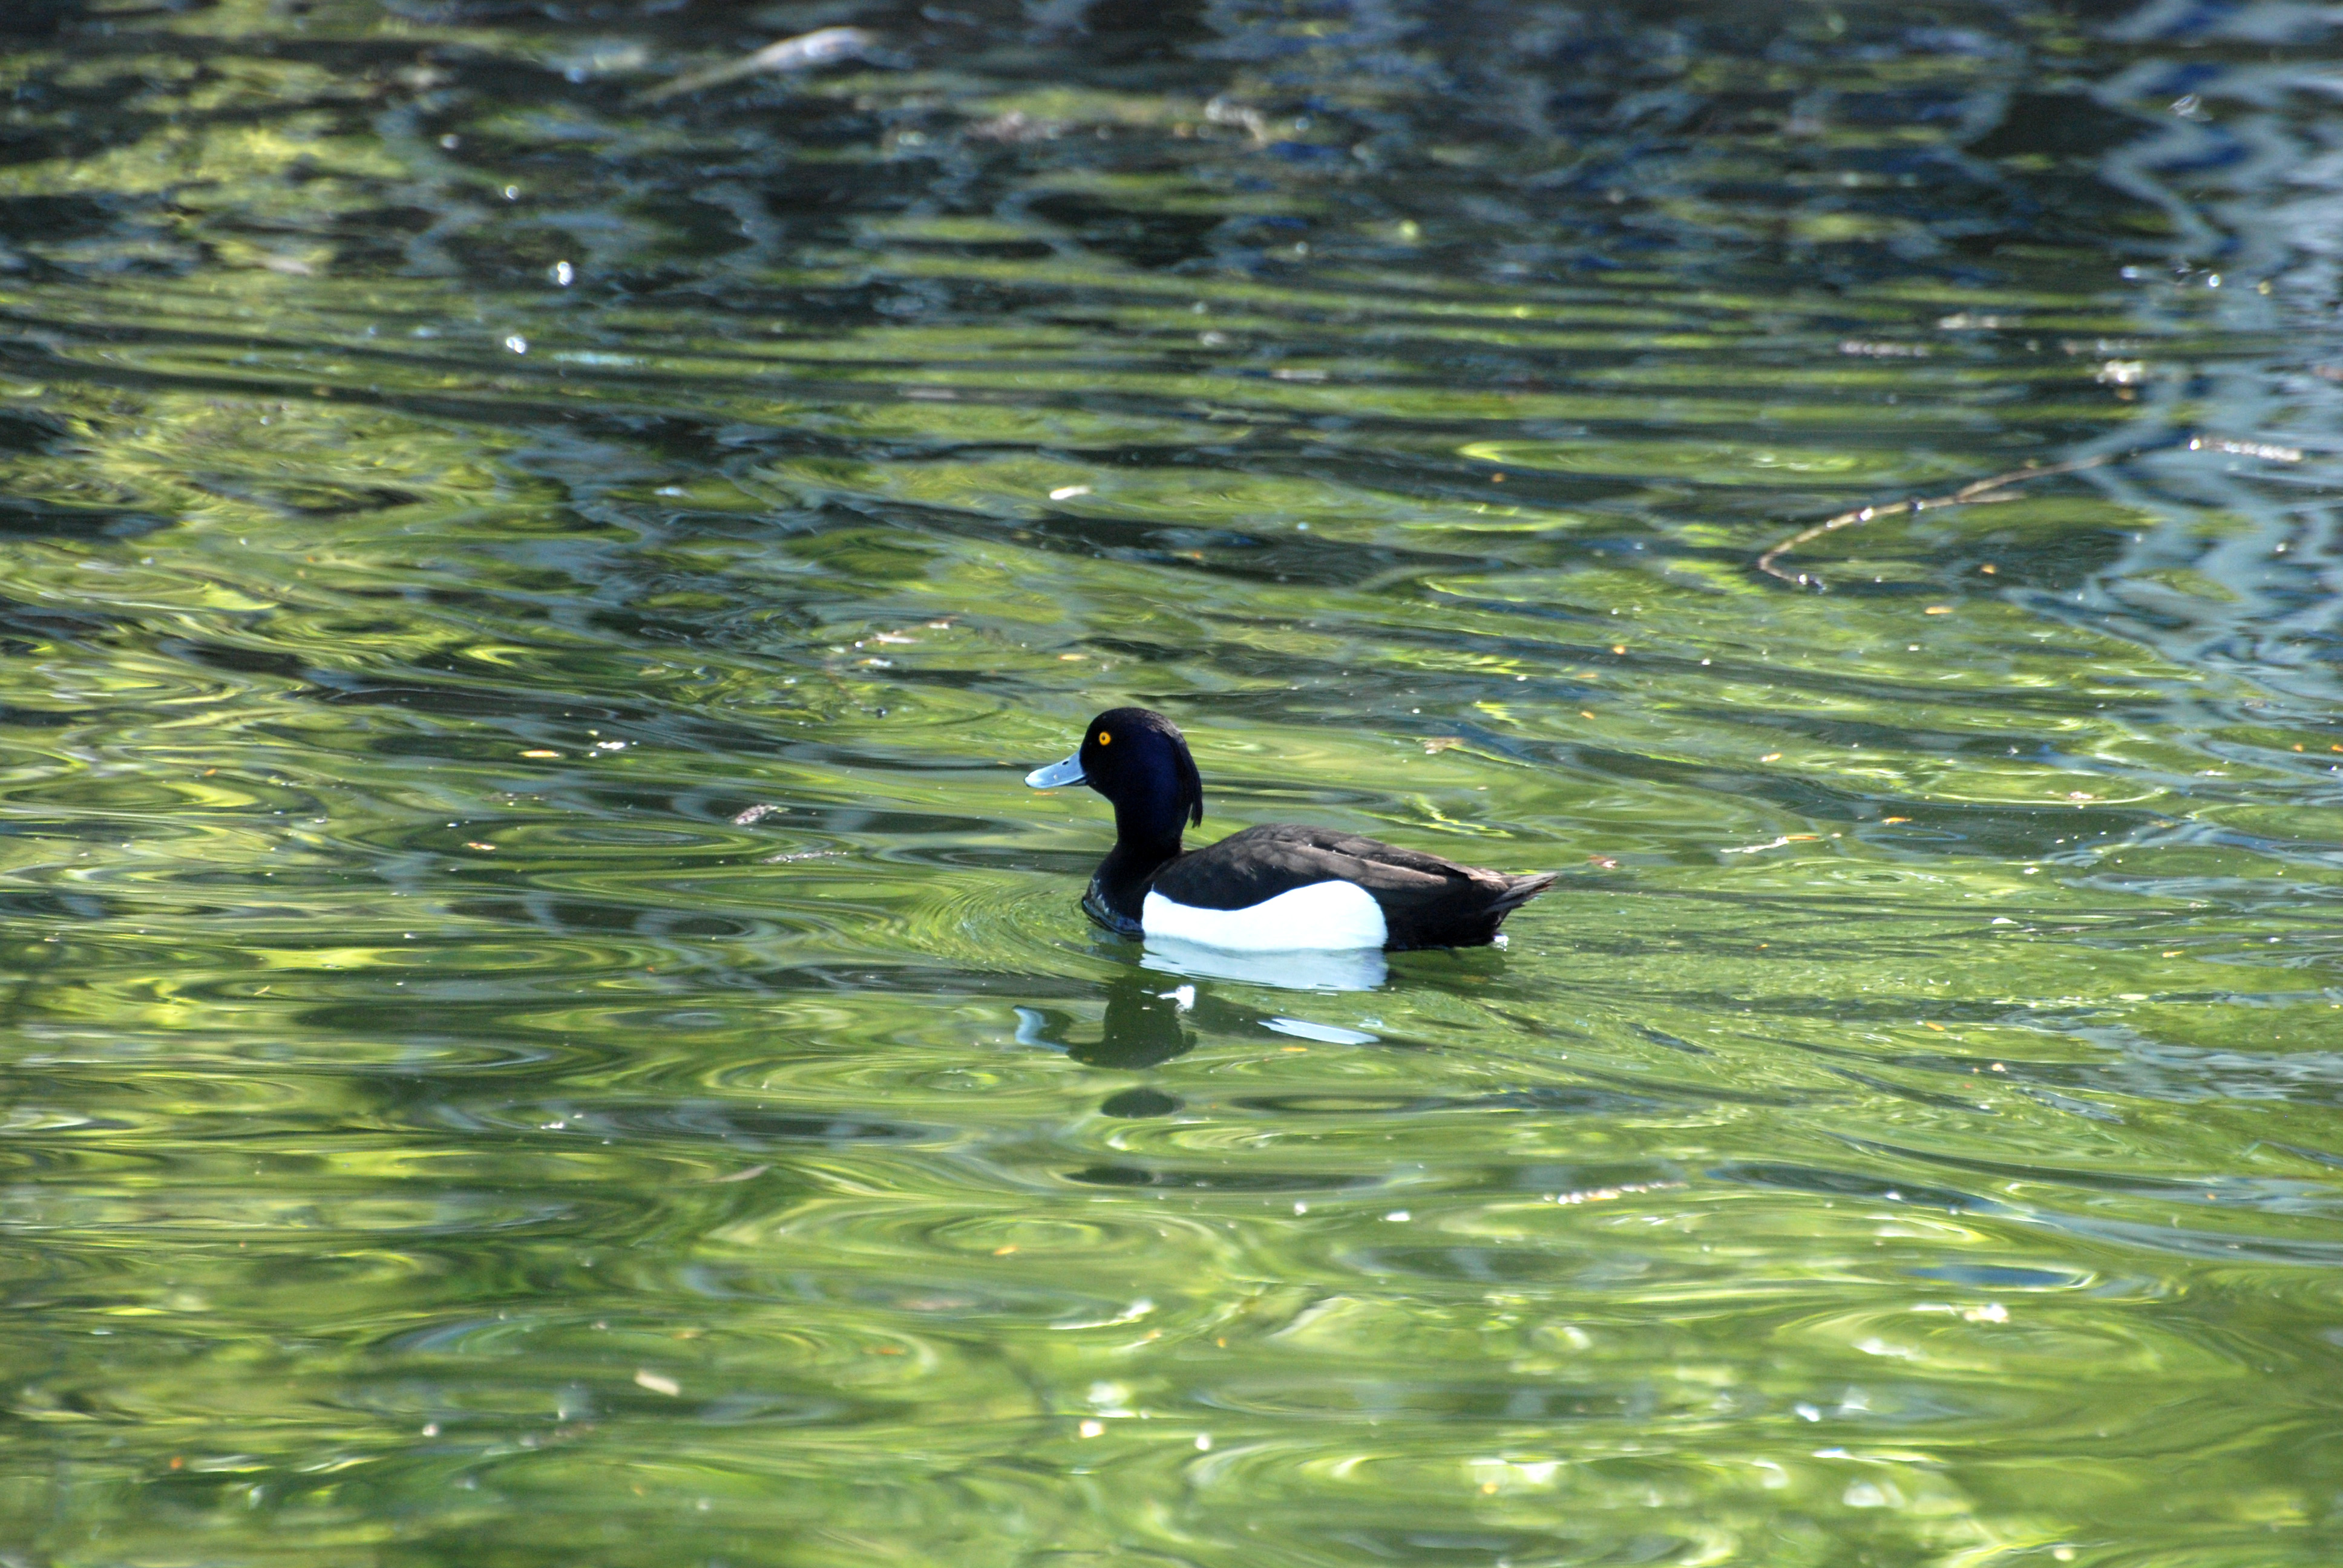
water, nature, bird, pond, wildlife, green, reflection, beak, nikon, fauna, duck, vertebrate, d80, waterfowl, water bird, mallard, nikond80, ducks geese and swans